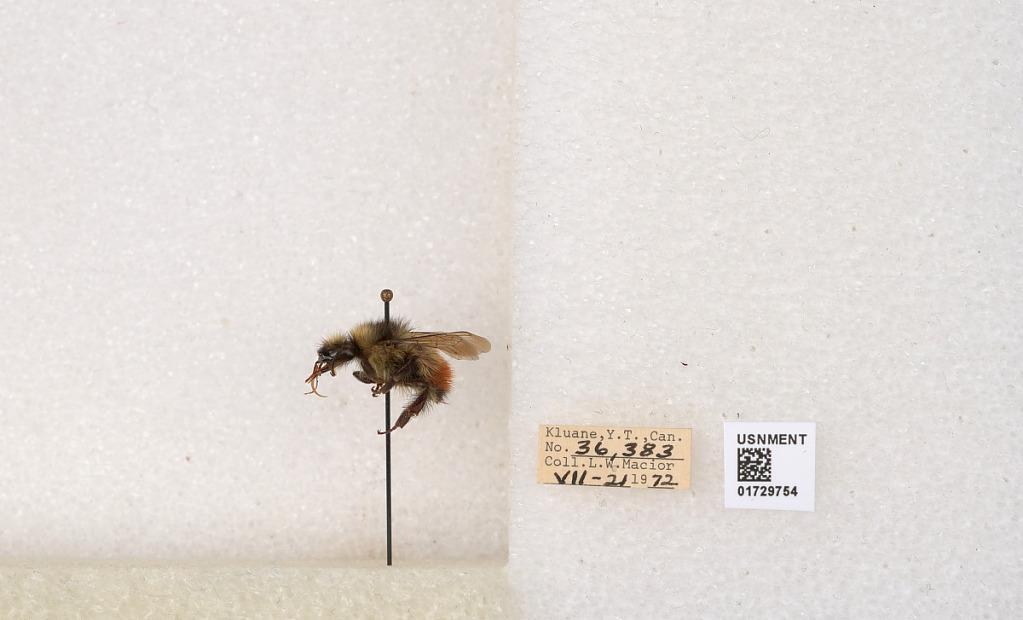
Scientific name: Bombus flavifrons Cresson
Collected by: L. Macior
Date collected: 1972-7-21
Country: Canada
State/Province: Yukon Territory
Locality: Kluane National Park and Reserve
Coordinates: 60.7493, -139.504